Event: Nepal Earthquake
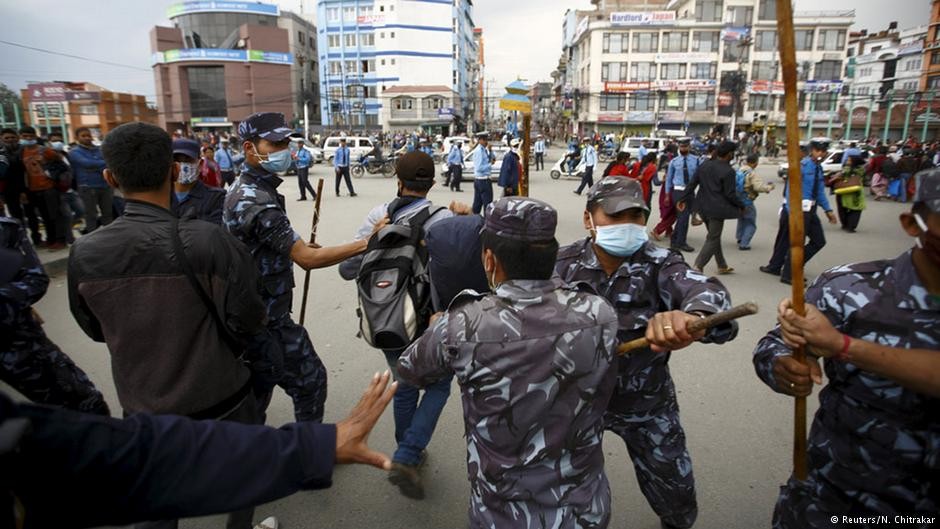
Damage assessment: no_damage